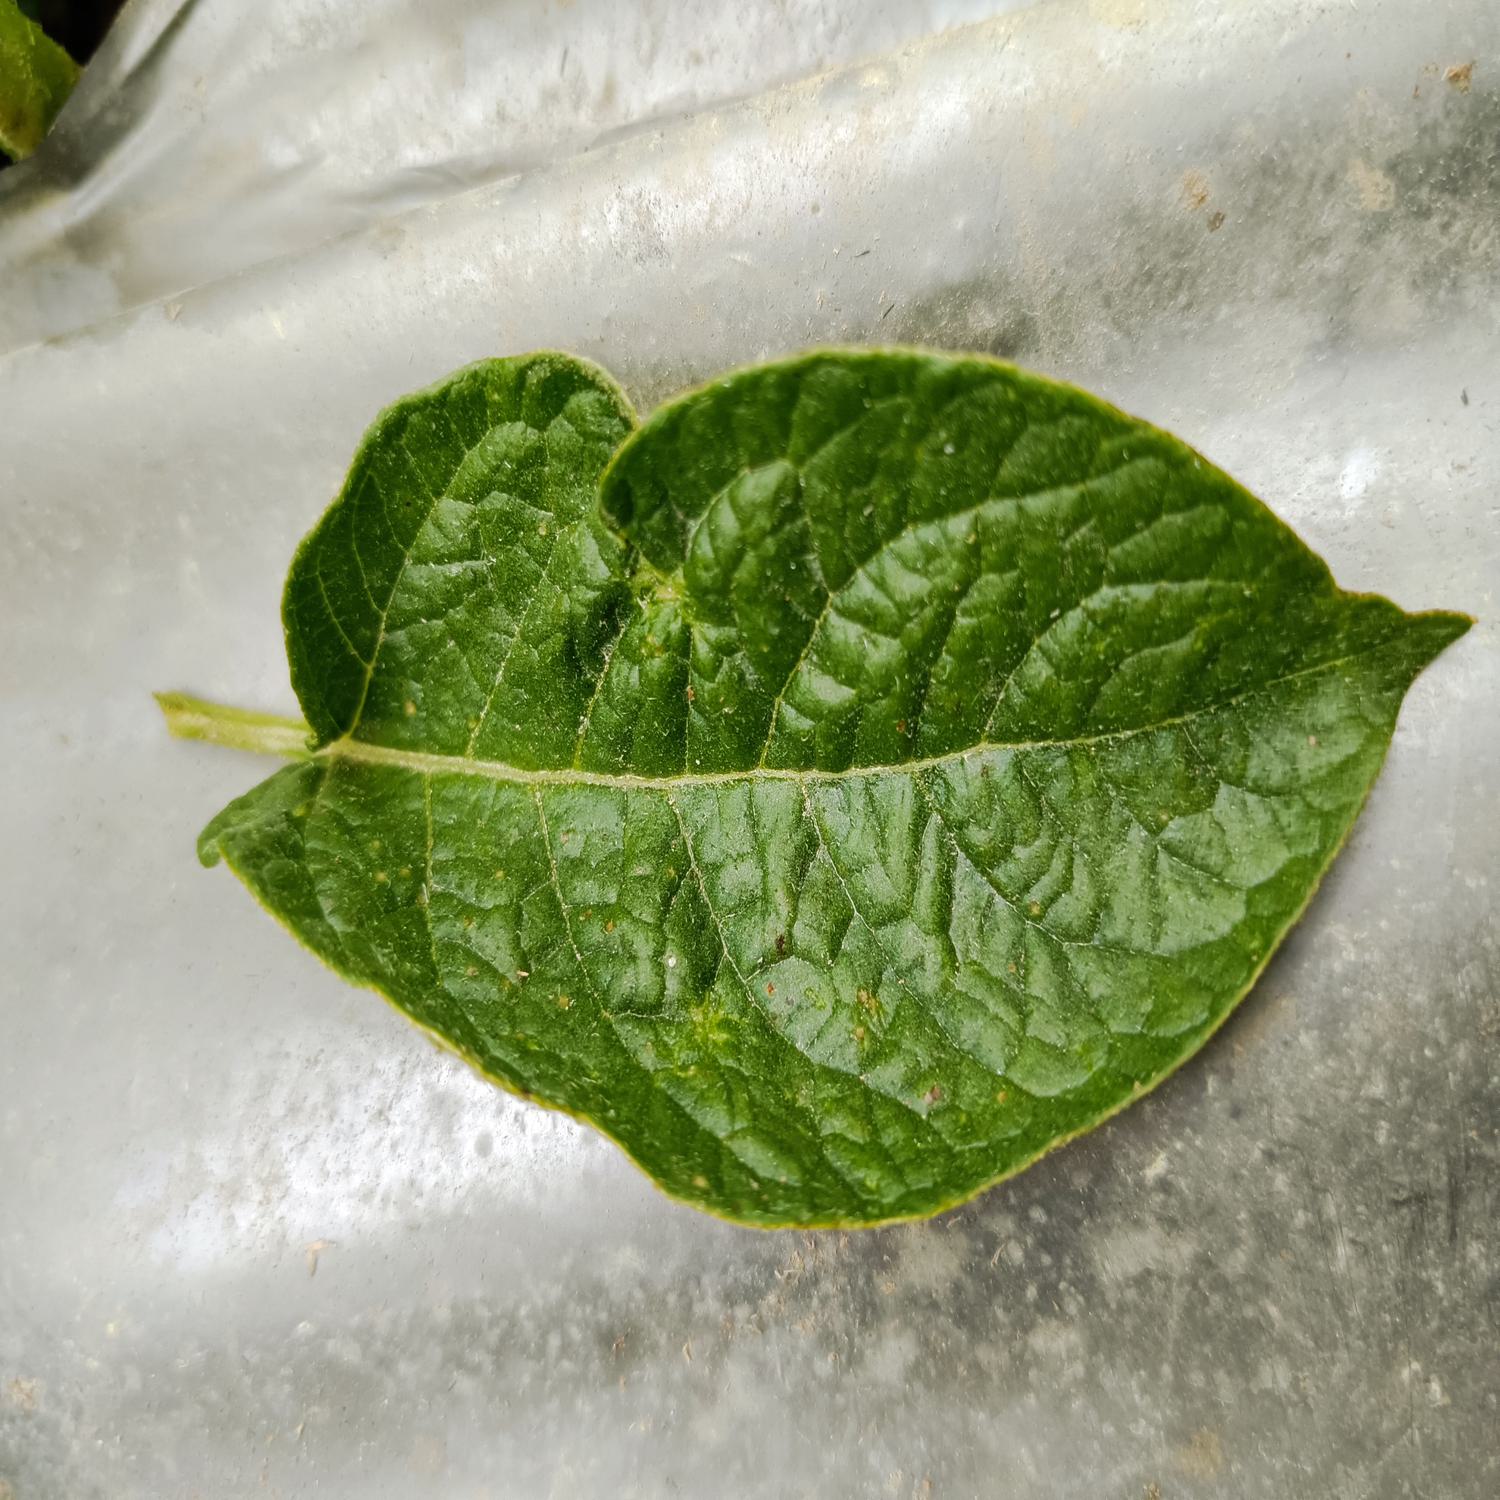
Etiqueta: Virus